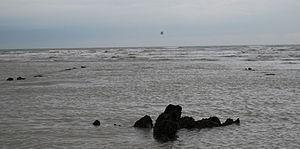
Bulverhythe, connu aussi sous les noms West St Leonards, Bo Peep, Filsham, West Marina et Harley Shute, est une banlieue de la ville de Hastings, dans le Sussex de l'Est, en Angleterre. Elle abrite notamment une esplanade et une grande digue de près de 5 m d'épaisseur face à la Manche. Il se trouvait autrefois sur un petit promontoire appelé Gallows Head, qui a été emporté par les inondations.
L’Amsterdam était un bateau marchand de la Compagnie néerlandaise des Indes orientales, qui disparut près de Hastings en 1749 au cours de son premier voyage.